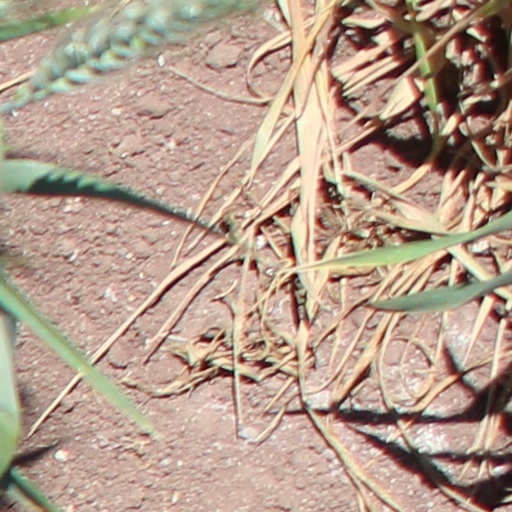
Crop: wheat